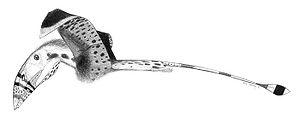
Dimorphodon est un genre éteint de ptérosaures, appartenant à la famille des Dimorphodontidae et vivant au Jurassique inférieur. Il avait un bec inhabituel rappelant celui d'un macareux.